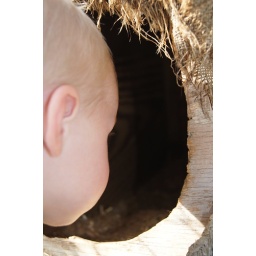
Buddy checking out the puppies in the dog kennel